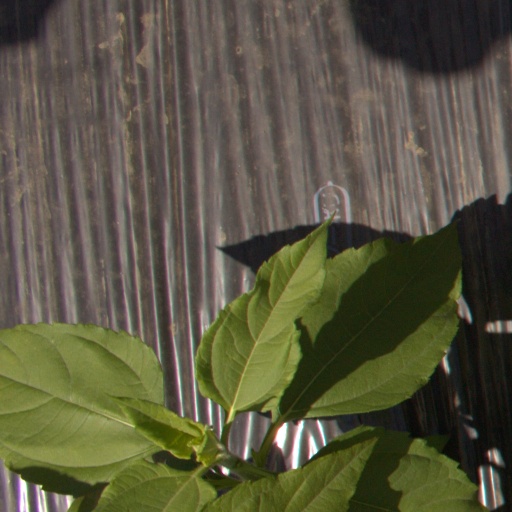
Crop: Jerusalem artichoke